41st Infantry Division (United States)

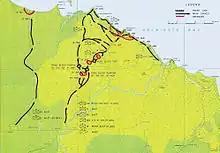
Sanananda Front, 22 November 1942 – 22 January 1943

In December, General Douglas MacArthur decided to commit more American troops to the Battle of Buna-Gona. The 163rd Regimental Combat Team, under the command of Colonel Jens A. Doe, was alerted on 14 December 1942. It arrived at Port Moresby on 27 December. The first elements, which included the 1st Battalion and regimental headquarters, flew over the Owen Stanley Range to Popondetta and Dobodura on 30 December, where they came under the command of Australian Lieutenant General Edmund Herring's Advanced New Guinea Force.